George G. Mason House

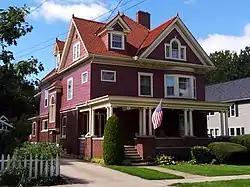

George G. Mason House is a historic home located at Webster in Monroe County, New York. The building was constructed in 1910 and is a large -story house that combines simple Queen Anne style massing and Colonial Revival style decorative features. The first floor is built of brick and above the house is sheathed in shingles. Prominent exterior features include the use of bay windows, a projected stair landing on the south elevation, and paired Corinthian porch columns supported on engaged piers in the balustrade.